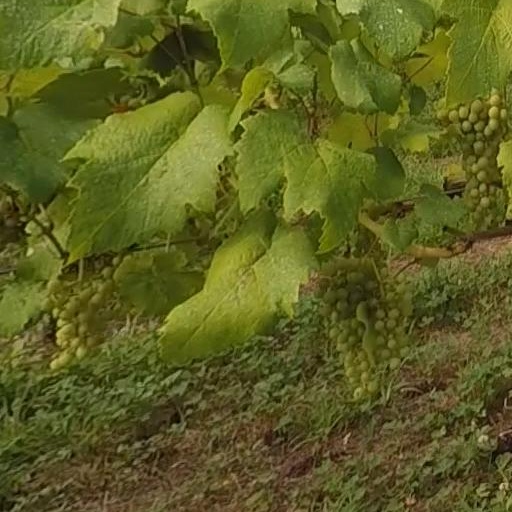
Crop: grape